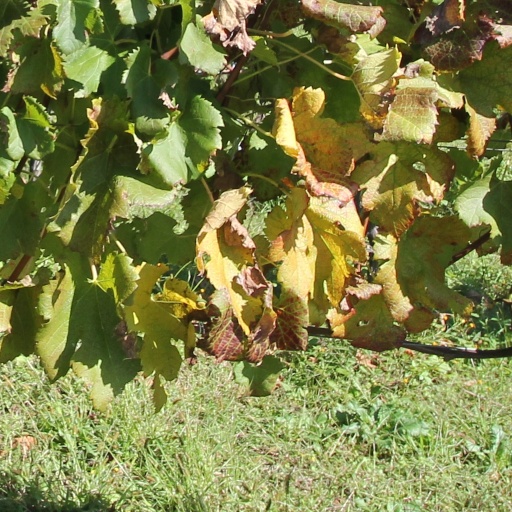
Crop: grape